Ebrahim Yazdi

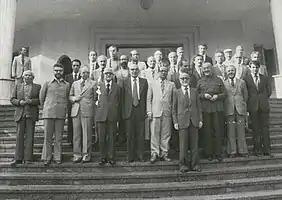
Yazdi as part of Interim Government of Iran

In 1978, he joined Ayatollah Khomeini in Paris where the latter had been in exile and became one of his advisors. He translated the reports of Khomeini into English in a press conference on 3 February 1979 in Tehran. He was the deputy prime minister and minister of foreign affairs in the interim government of Mehdi Bazargan, until 6 November 1979. Yazdi proposed to celebrate 'Jerusalem Day' and his suggestion was endorsed by Khomeini in August 1979. Yazdi's American citizenship was revoked in 1979. In May 1980, he was appointed by Khomenei as head of the "Kayhan" newspaper.